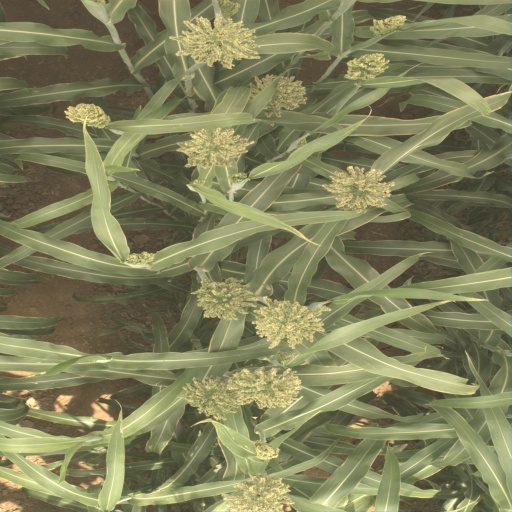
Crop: sorghum